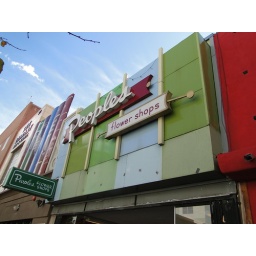
Peoples Flower Shops signage, and colorful building slipcover, in downtown Albuquerque, New Mexico, on Central Avenue/Historic US 66.